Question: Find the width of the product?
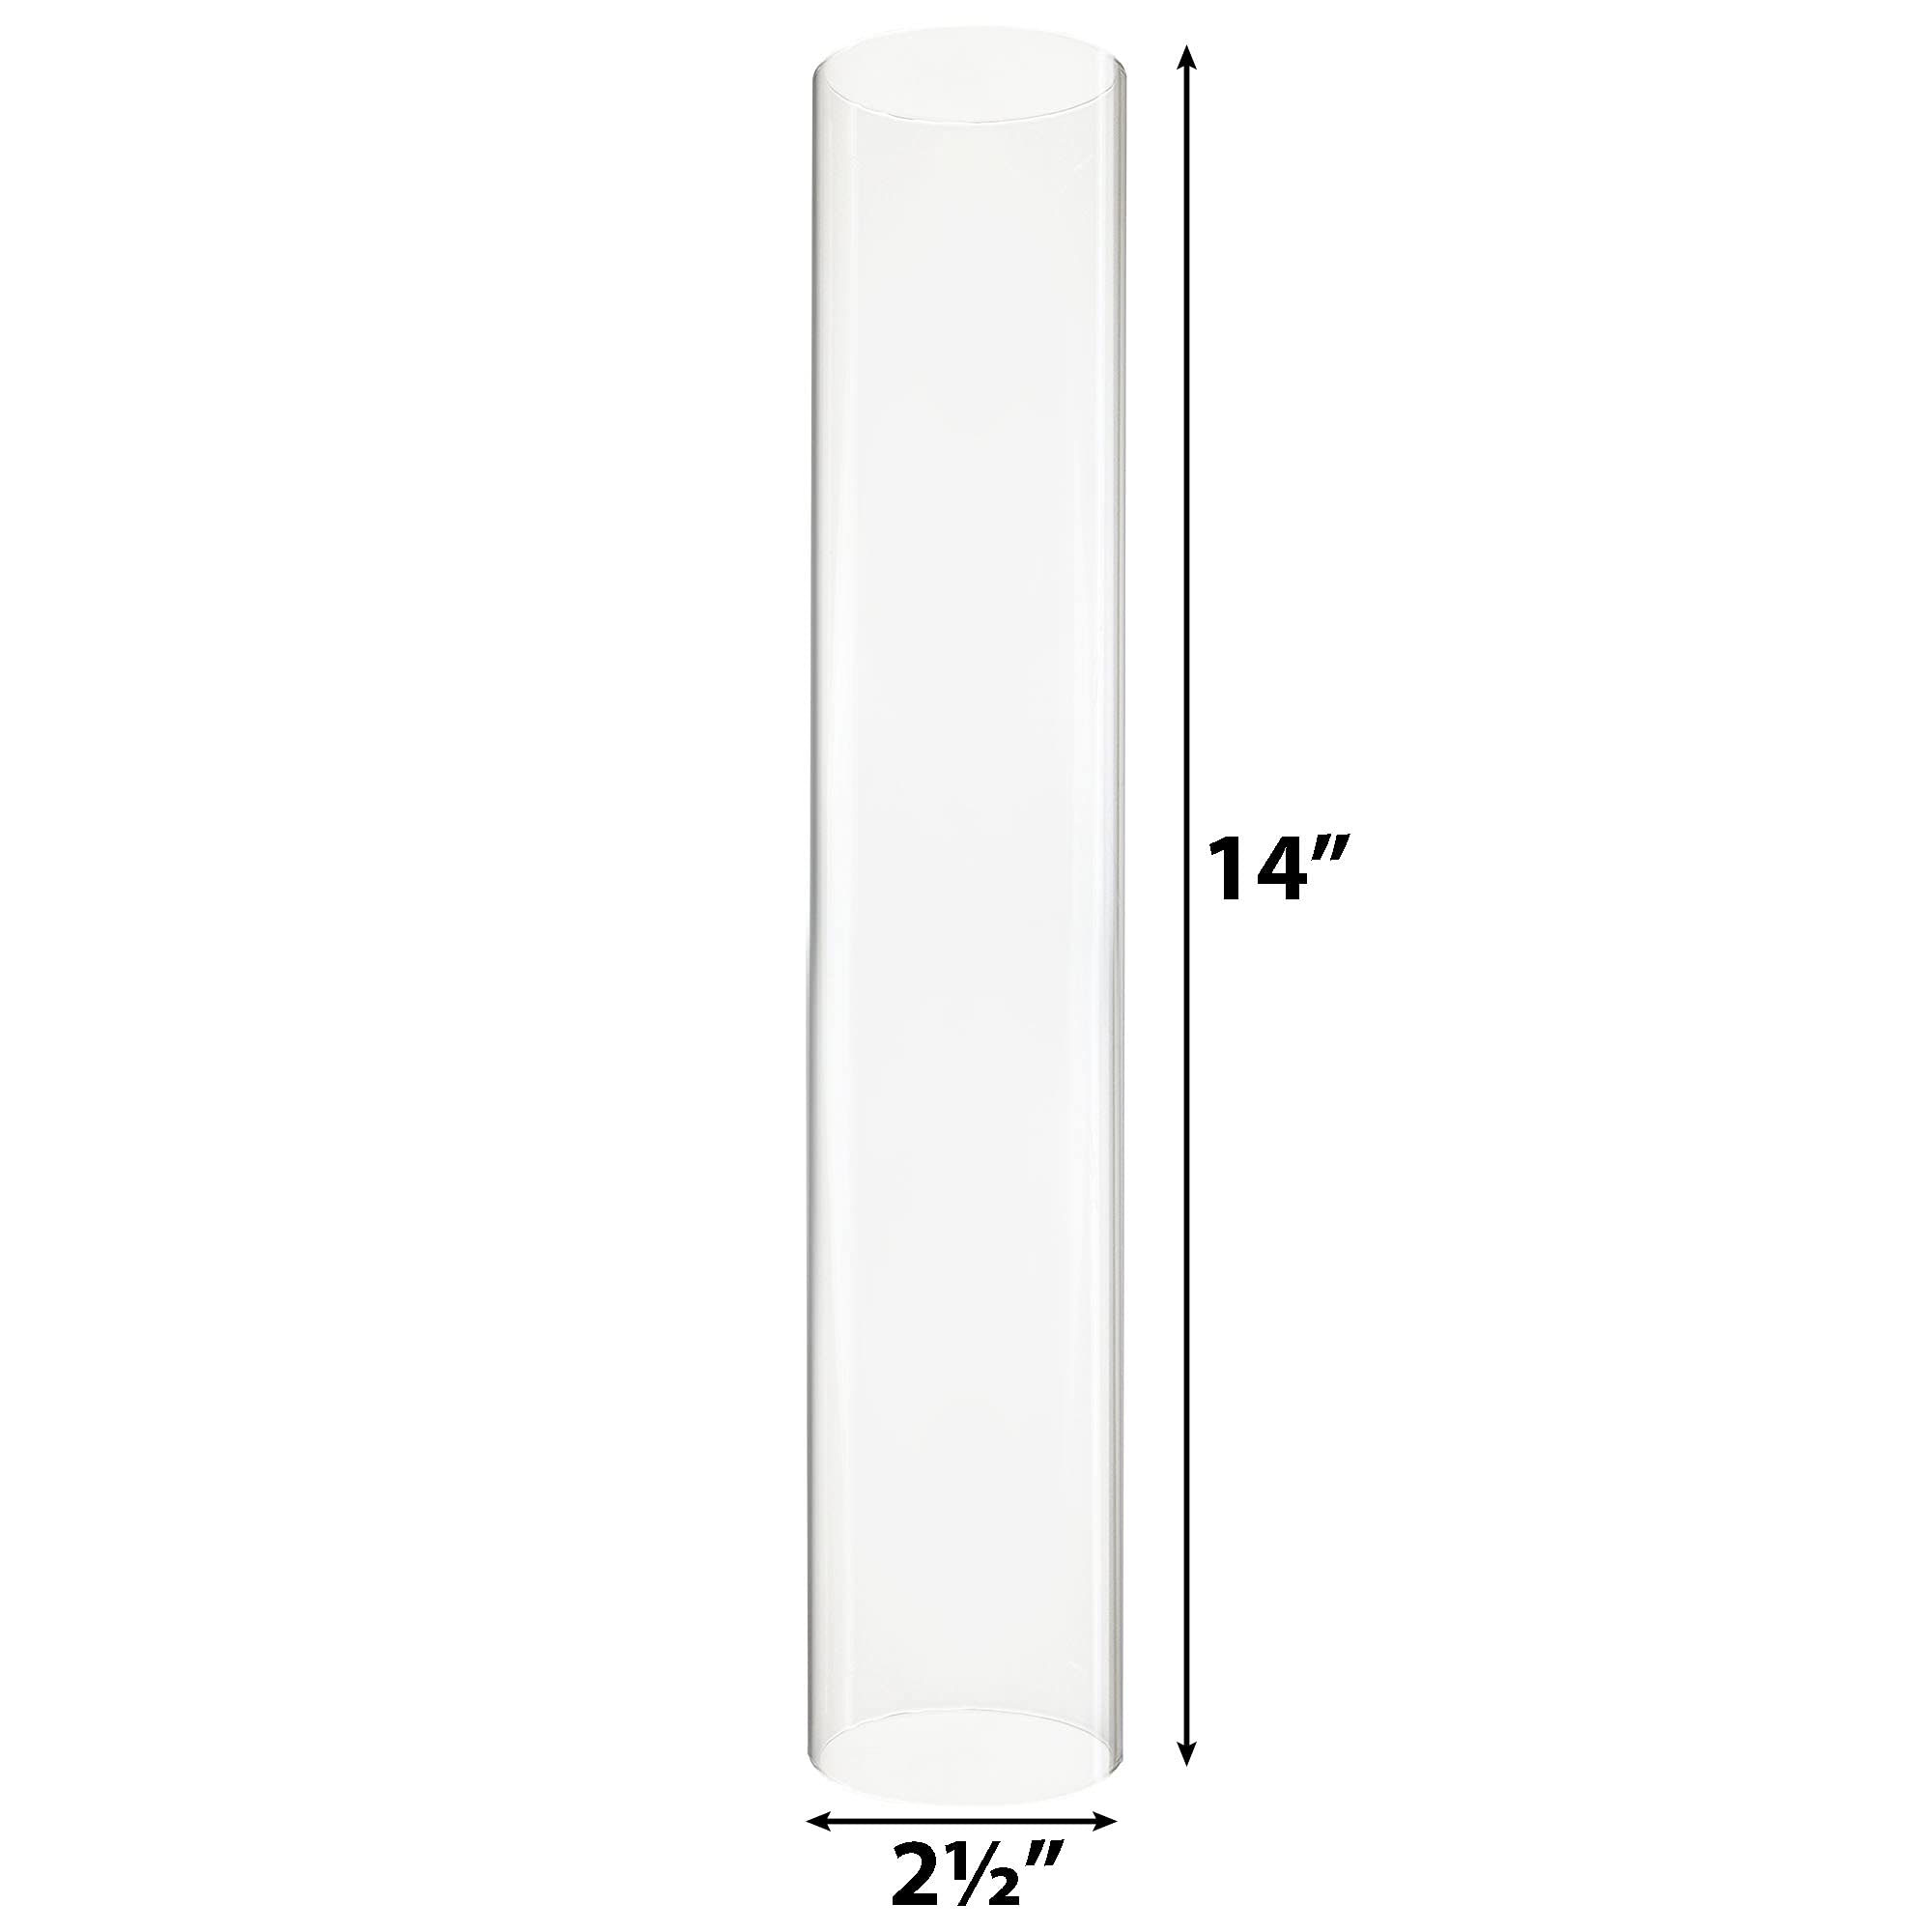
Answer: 2.5 inch